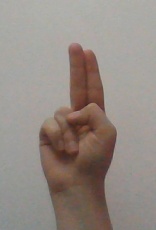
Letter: taa